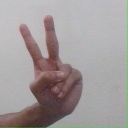
अक्षर: ऐ